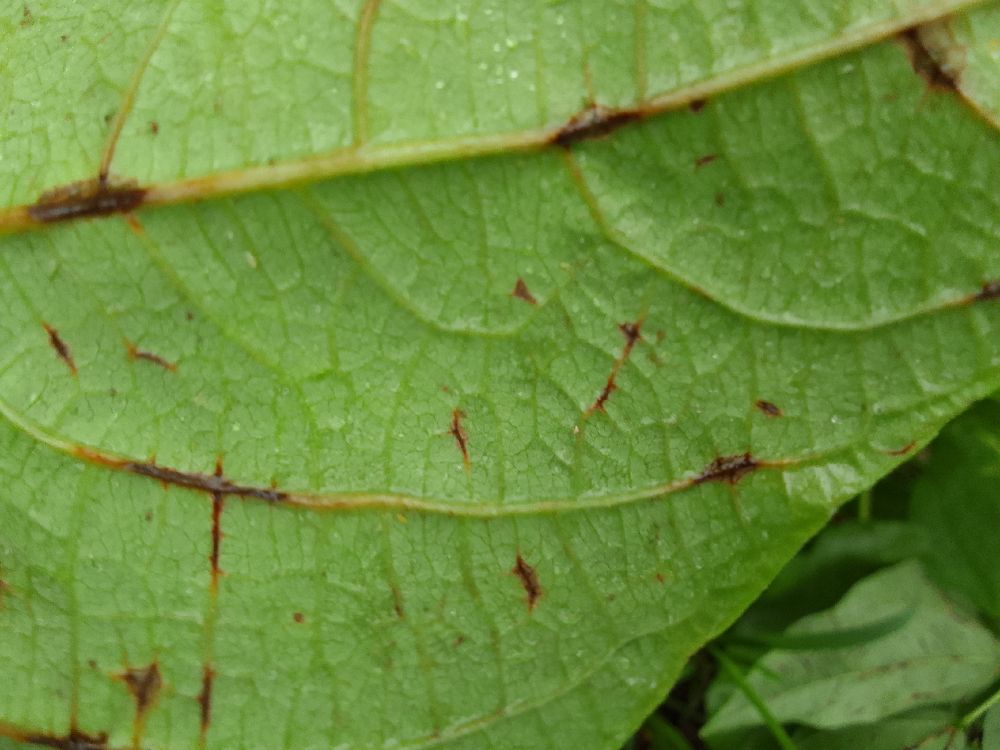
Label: anthracnose